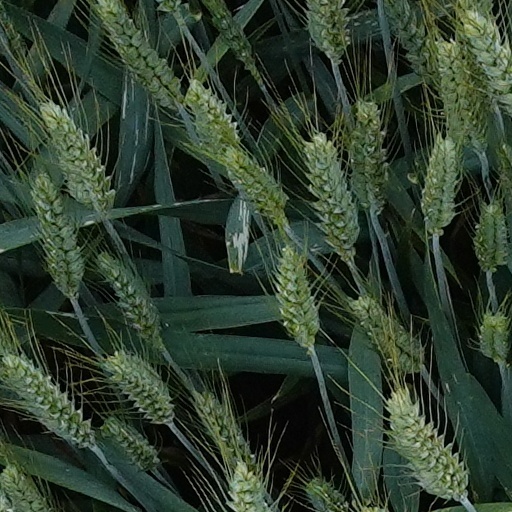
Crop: wheat